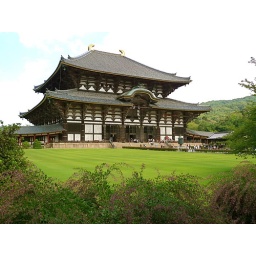
The largest wooden structure in the world was built to house Japan's largest bronze Buddha statue.